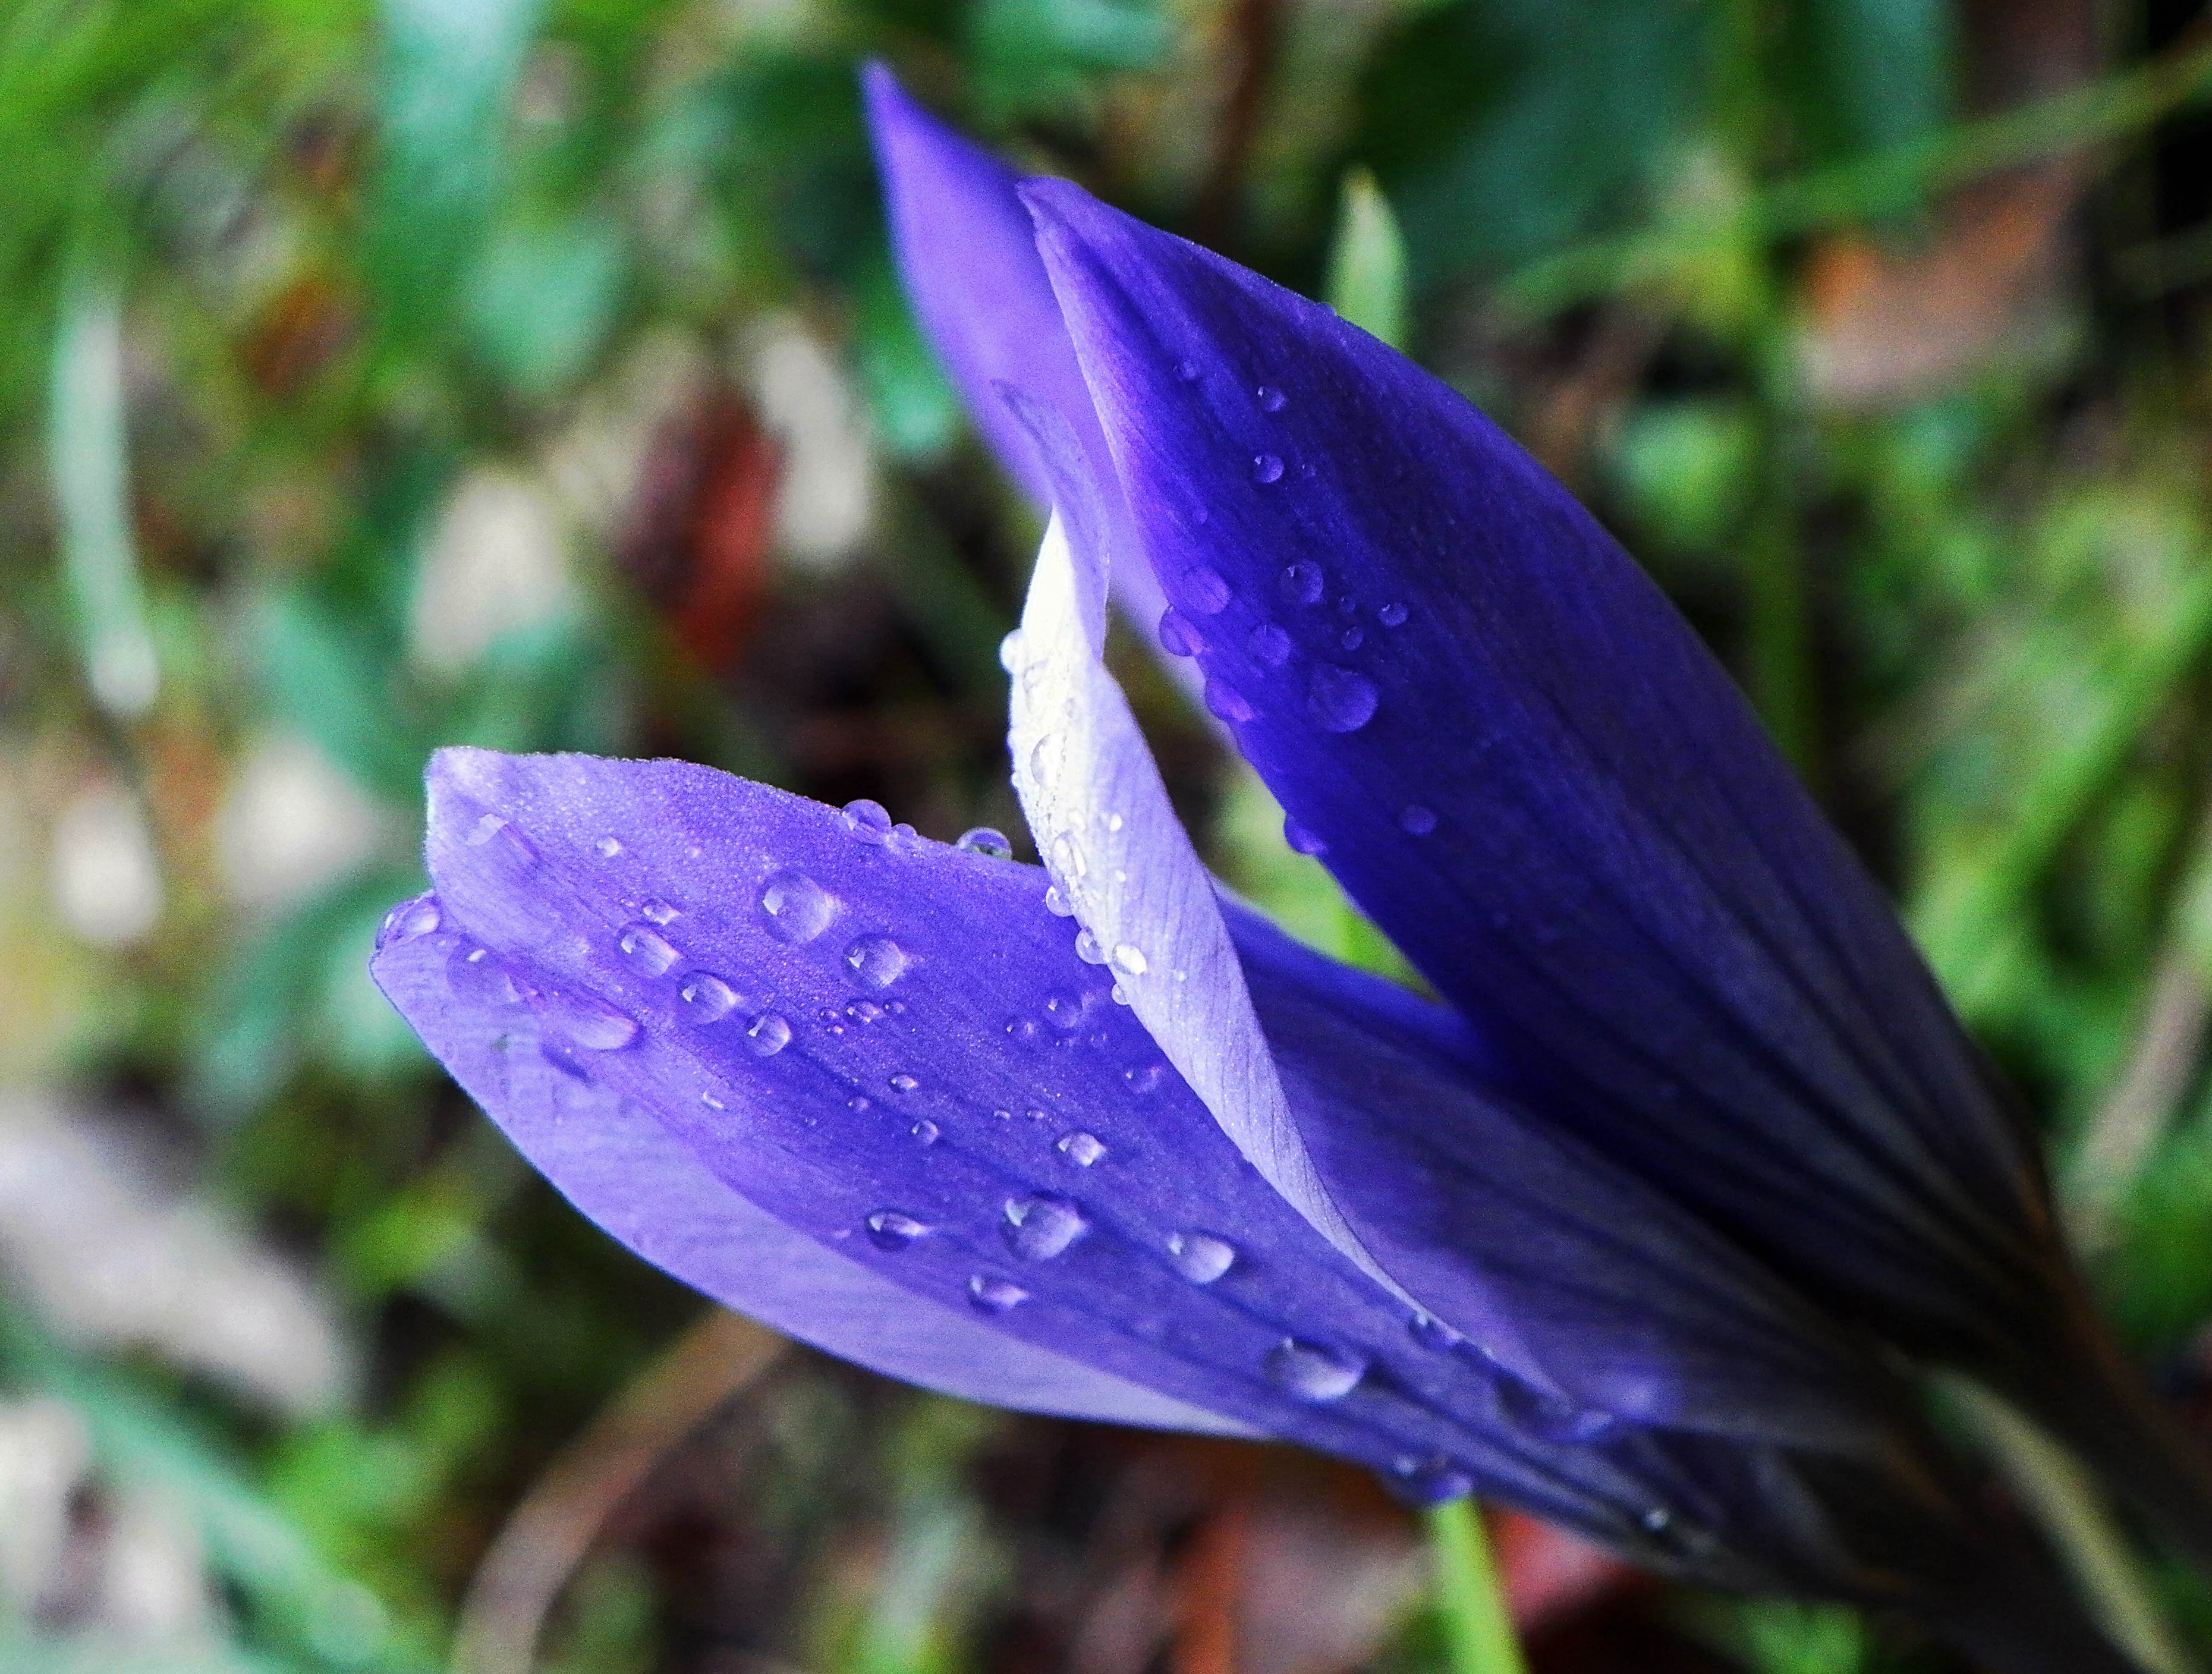
nature, plant, flower, petal, botany, flora, wildflower, flowers, flores, crocus, ggl1, xovesphoto, gphoto, macro photography, flowering plant, bellflower family, harebell, plant stem, land plant